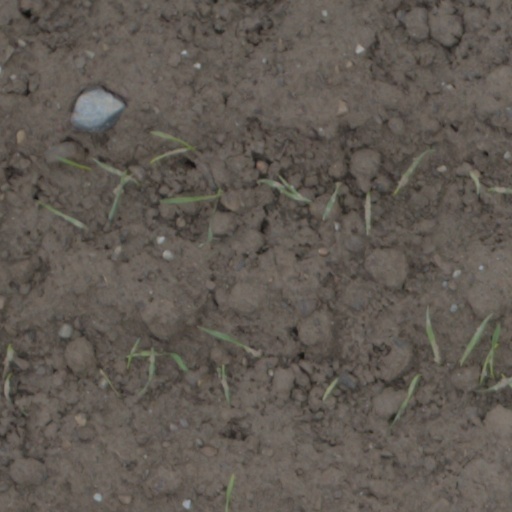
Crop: wheat